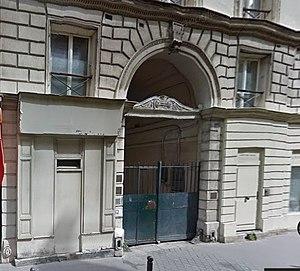
Entrée du théâtre Olympique, 46 rue de la Victoire
Le Théâtre-Olympique est une ancienne salle de théâtre parisienne inaugurée en 1801 au 15, rue de la Victoire, disparue en 1816.